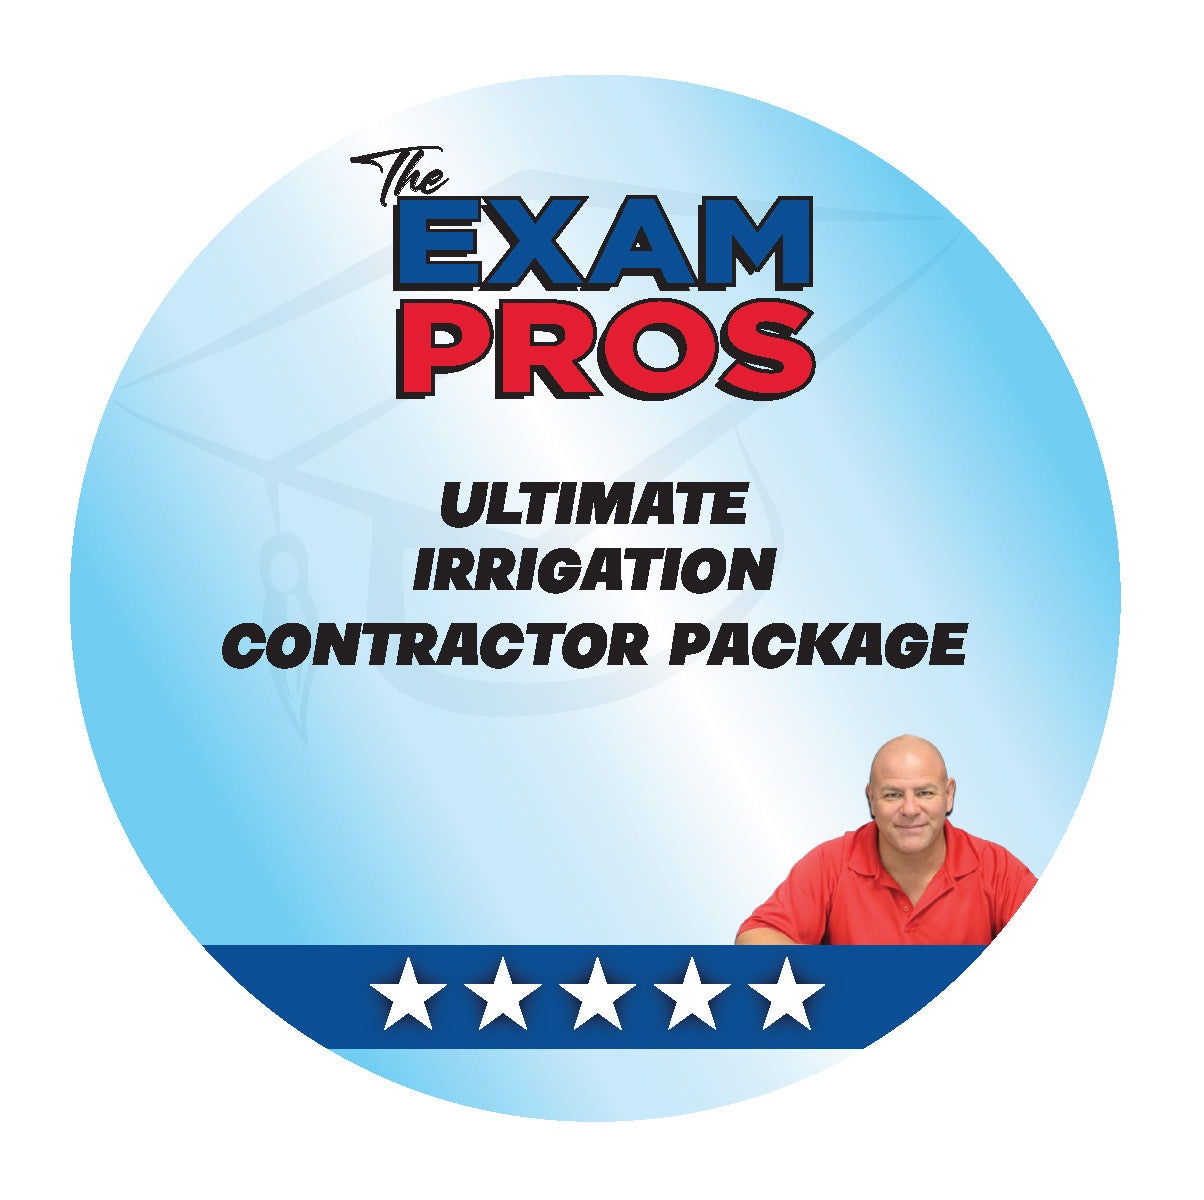
Ultimate Irrigation Contractor Package
Ultimate Irrigation Contractor Package Contractors $2,999.99 + shipping Includes: Lifetime Access to online courses for both Business and Trade portions of the exam. Fingerprinting (Only at our location) 1,000 Free Business Cards ! (14pt color 2 sided) Business & Finance and Glass and Glazing Contractor Study Guides. This includes 1000+ practice questions and Final Exams with page number locations and solutions. 1,000+ Practice Questions, Answers & Solutions per exam 5 hours of private tutoring session Application Assistance that includes 2 credit reports, and DBPR fees Additional credit reports will be $69.99 each Free Insurance & Bond Quotes BONUS: Includes highlighted and tabbed references: Code of Federal Regulations, (OSHS) 29 Part 1926, 2024. Irrigation, 6th Edition, 2011. Florida Building Code, Plumbing, 2023.
Brand: The Exam Pros
Category: Services > Home Improvement Services > Outdoor Services